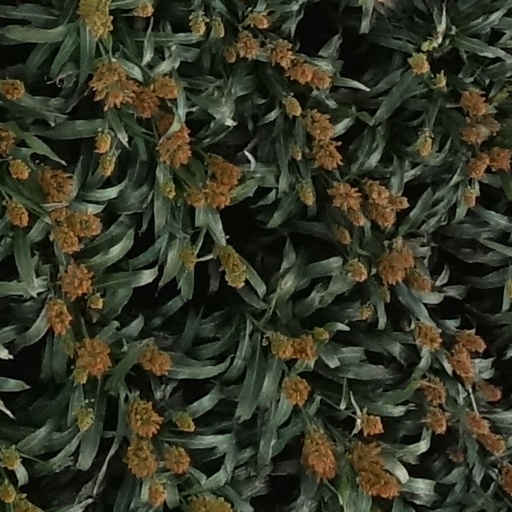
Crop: sorghum